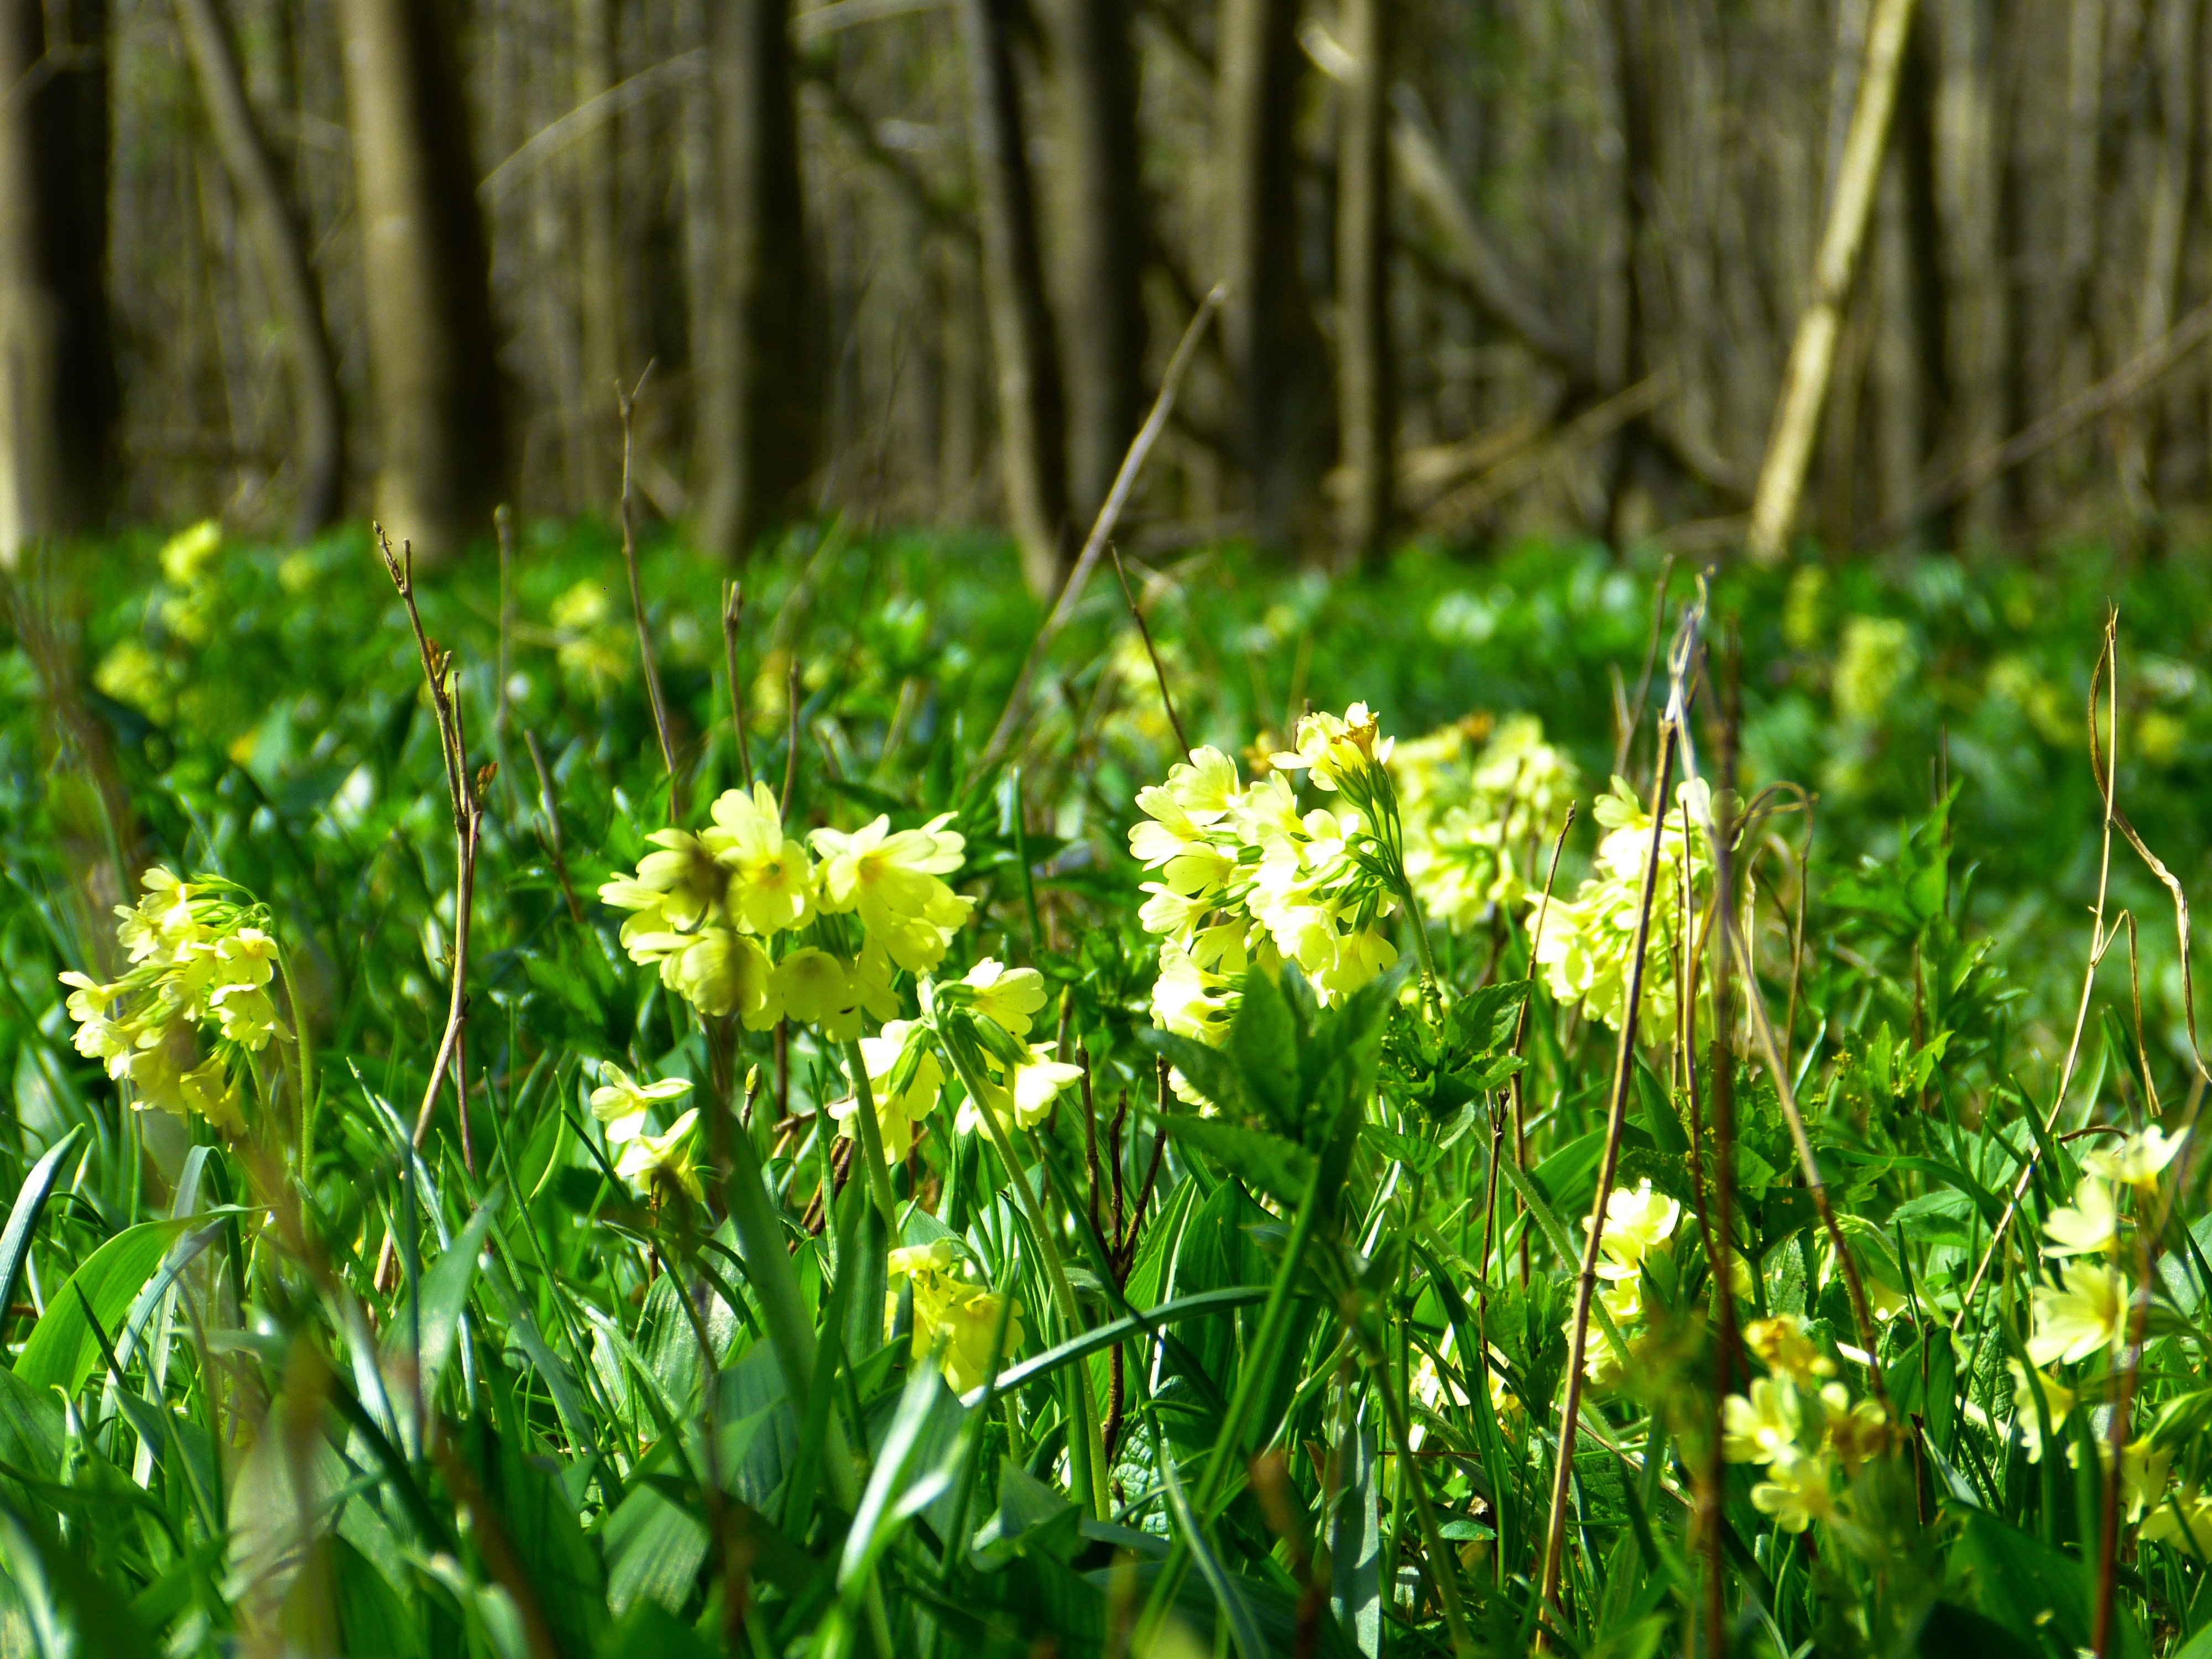
nature, forest, grass, blossom, plant, field, lawn, meadow, prairie, sunlight, flower, bloom, green, botany, yellow, flora, wildflower, grassland, woodland, habitat, cowslip, flowering plant, primula vulgaris, forest primrose, natural environment, land plant, high primrose